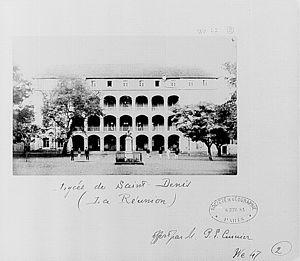
Le collège de Bourbon, souvent appelé collège Bourbon, est un collège de l'île de La Réunion, un département d'outre-mer français dans l'océan Indien. Situé dans le centre-ville de Saint-Denis, il a été inauguré le 7 janvier 1819 par Pierre Bernard Milius, alors gouverneur de Bourbon. Il a longtemps été le seul établissement d'enseignement secondaire de la colonie de peuplement.
Désormais baptisé en l'hommage du poète Leconte de Lisle, le lycée Leconte-de-Lisle est le plus ancien lycée de l'île de La Réunion, un département d'outre-mer français dans l'océan Indien.